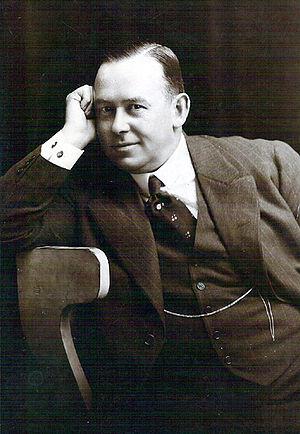
John Frederick Westcott, mieux connu sous le nom de scène de Fred Karno, était un imprésario de théâtre du music-hall britannique.